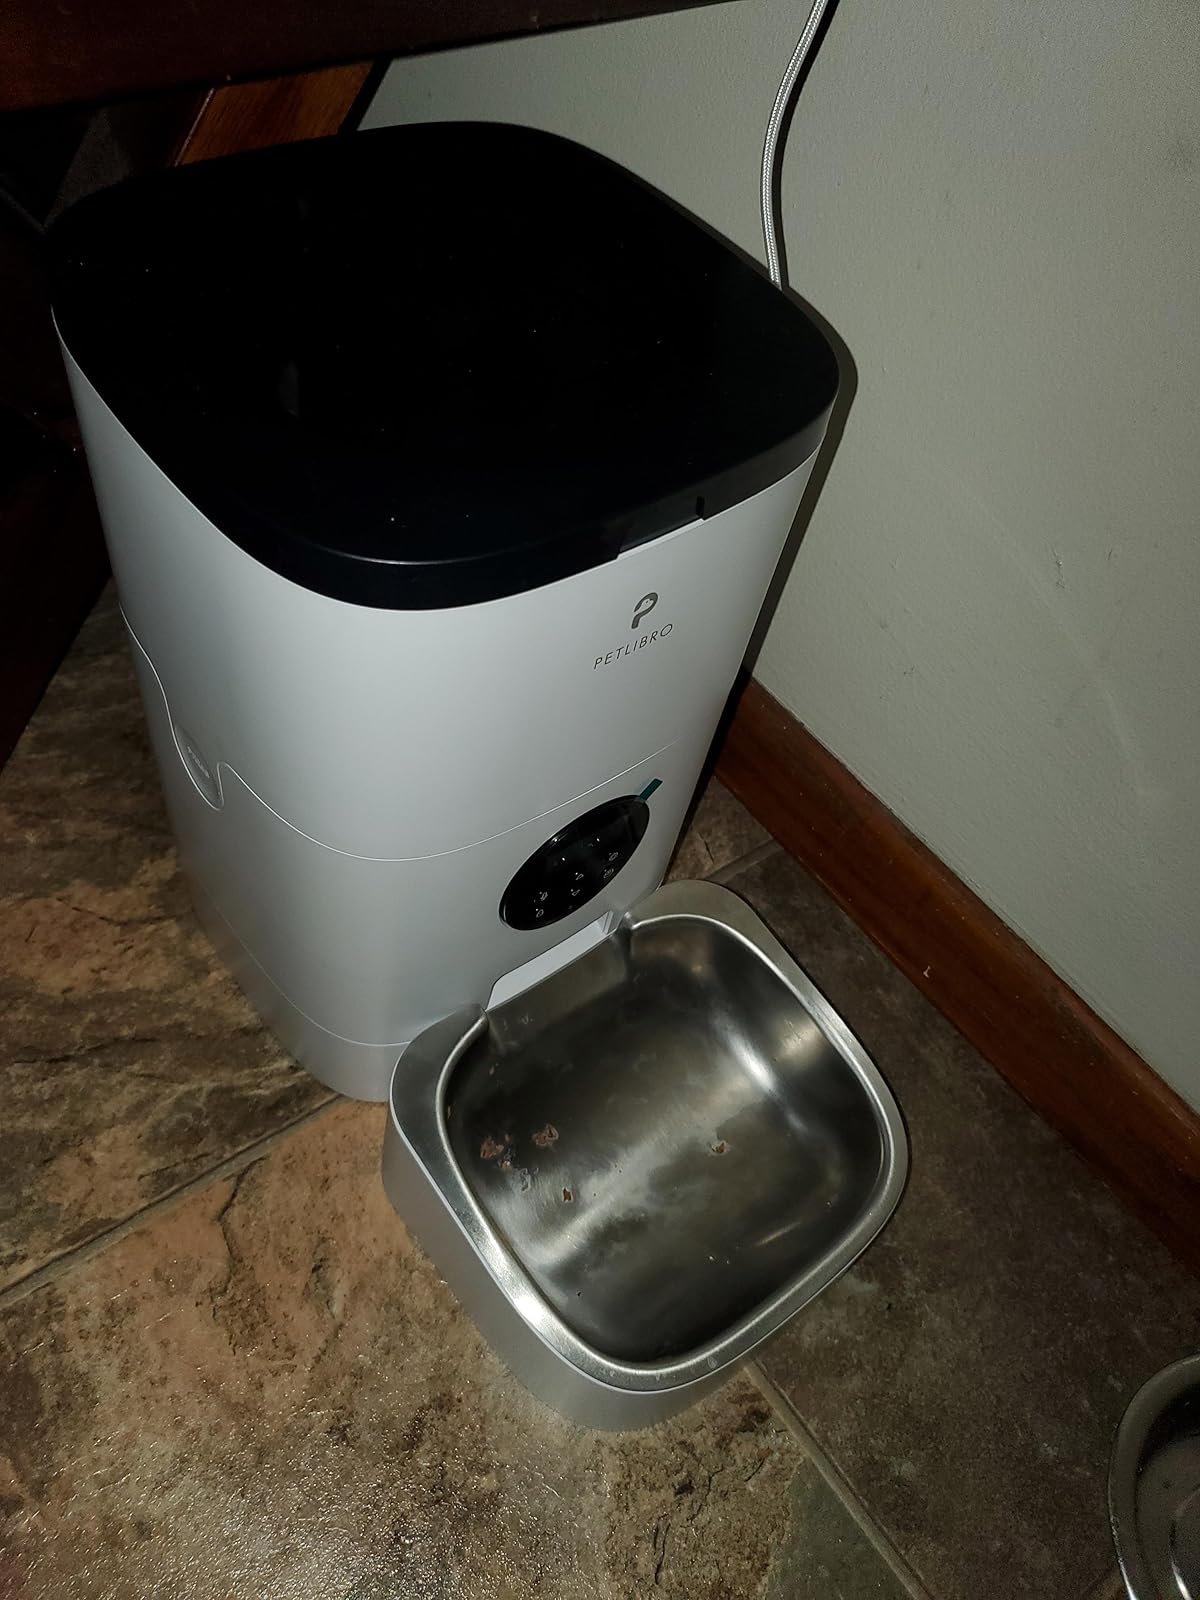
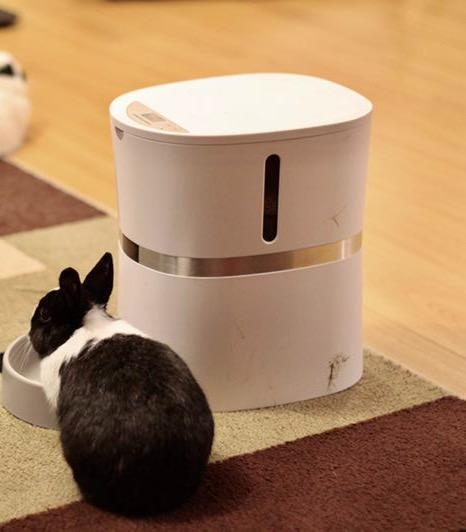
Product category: items_feeder
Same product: no